Carcarès-Sainte-Croix

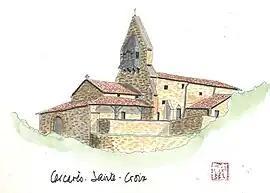
Watercolor of the church

Carcarès-Sainte-Croix is a commune in the Landes department in Nouvelle-Aquitaine in southwestern France.